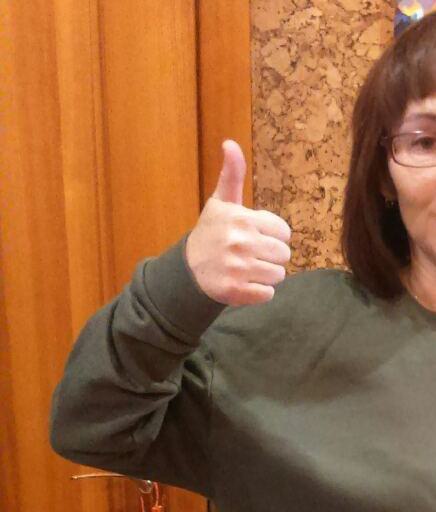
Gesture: like